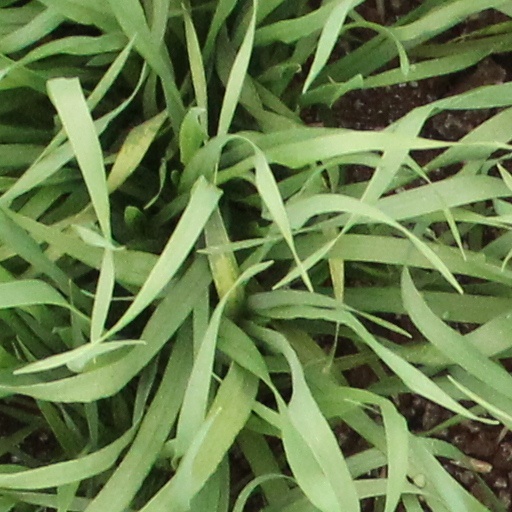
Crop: wheat